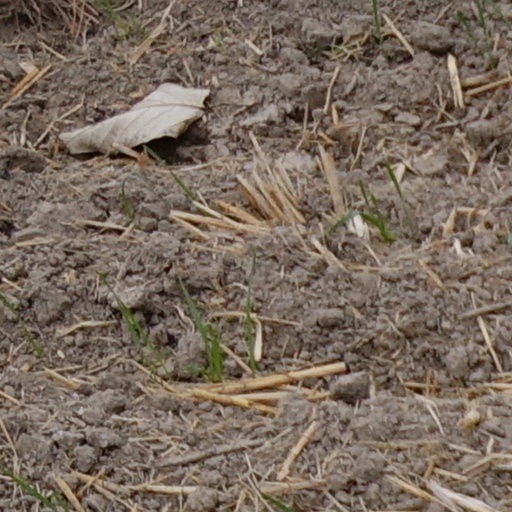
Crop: wheat